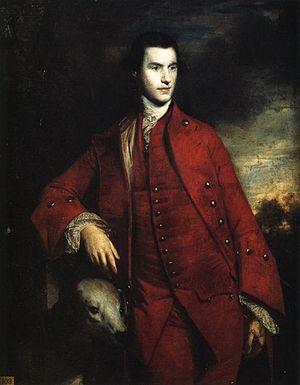
Charles Lennox, 3ᵉ duc de Richmond et de Lennox, est un homme politique britannique, particulièrement connu pour ses idées en avance sur la question de la réforme parlementaire.
Le field marshal est le plus haut grade dans l'armée de terre britannique depuis 1736. C'est l'équivalent d'un Admiral of the Fleet dans la Royal Navy et d'un Marshal of the Royal Air Force. Ce grade a été utilisé de façon sporadique tout au long de son histoire et a été vacant au cours des XVIIIᵉ et XIXᵉ siècles.